Sydney FC (women)

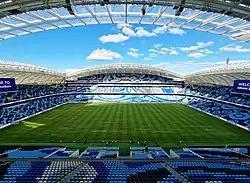
Sydney Football Stadium has been one of the home grounds of Sydney FC since the 2022–23 season

Sydney FC currently plays its home games at WIN Stadium, Jubilee Oval, ANZ Stadium, and Allianz Stadium (formerly Sydney Football Stadium). Located in Wollongong, New South Wales, WIN Stadium features a seating capacity of 23,750 and a grass field. Jubilee Oval is located in Carlton, New South Wales, a suburb of Sydney. It features a 24,000 seating capacity and grass pitch. The primary tenants for both fields are the St. George Illawarra Dragons rugby league team. ANZ Stadium has a capacity of 82,500, and is only a secondary home for bigger matches, such as the Sydney Derby against Western Sydney Wanderers. Allianz Stadium is located in Moore Park, Sydney and features a seating capacity of 41,159 and grass pitch. The Matildas, Socceroos and the Wallabies occasionally play at the stadium, while the Sydney Roosters, NSW Waratahs and Sydney FC men's team are the grounds major tenants.